Libro de los Epítomes

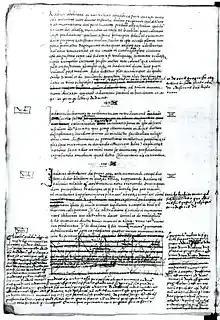
A page from El Libro de los Epítomes with corrections and marginal notes

The Libro de los Epítomes ("The Book of Epitomes") is a catalogue summarising part of the library of around 15–20,000 books which Ferdinand Columbus assembled in the early sixteenth-century in an effort to create a library of every book in the world. The manuscript is currently part of the Arnamagnæan Manuscript Collection in Copenhagen.